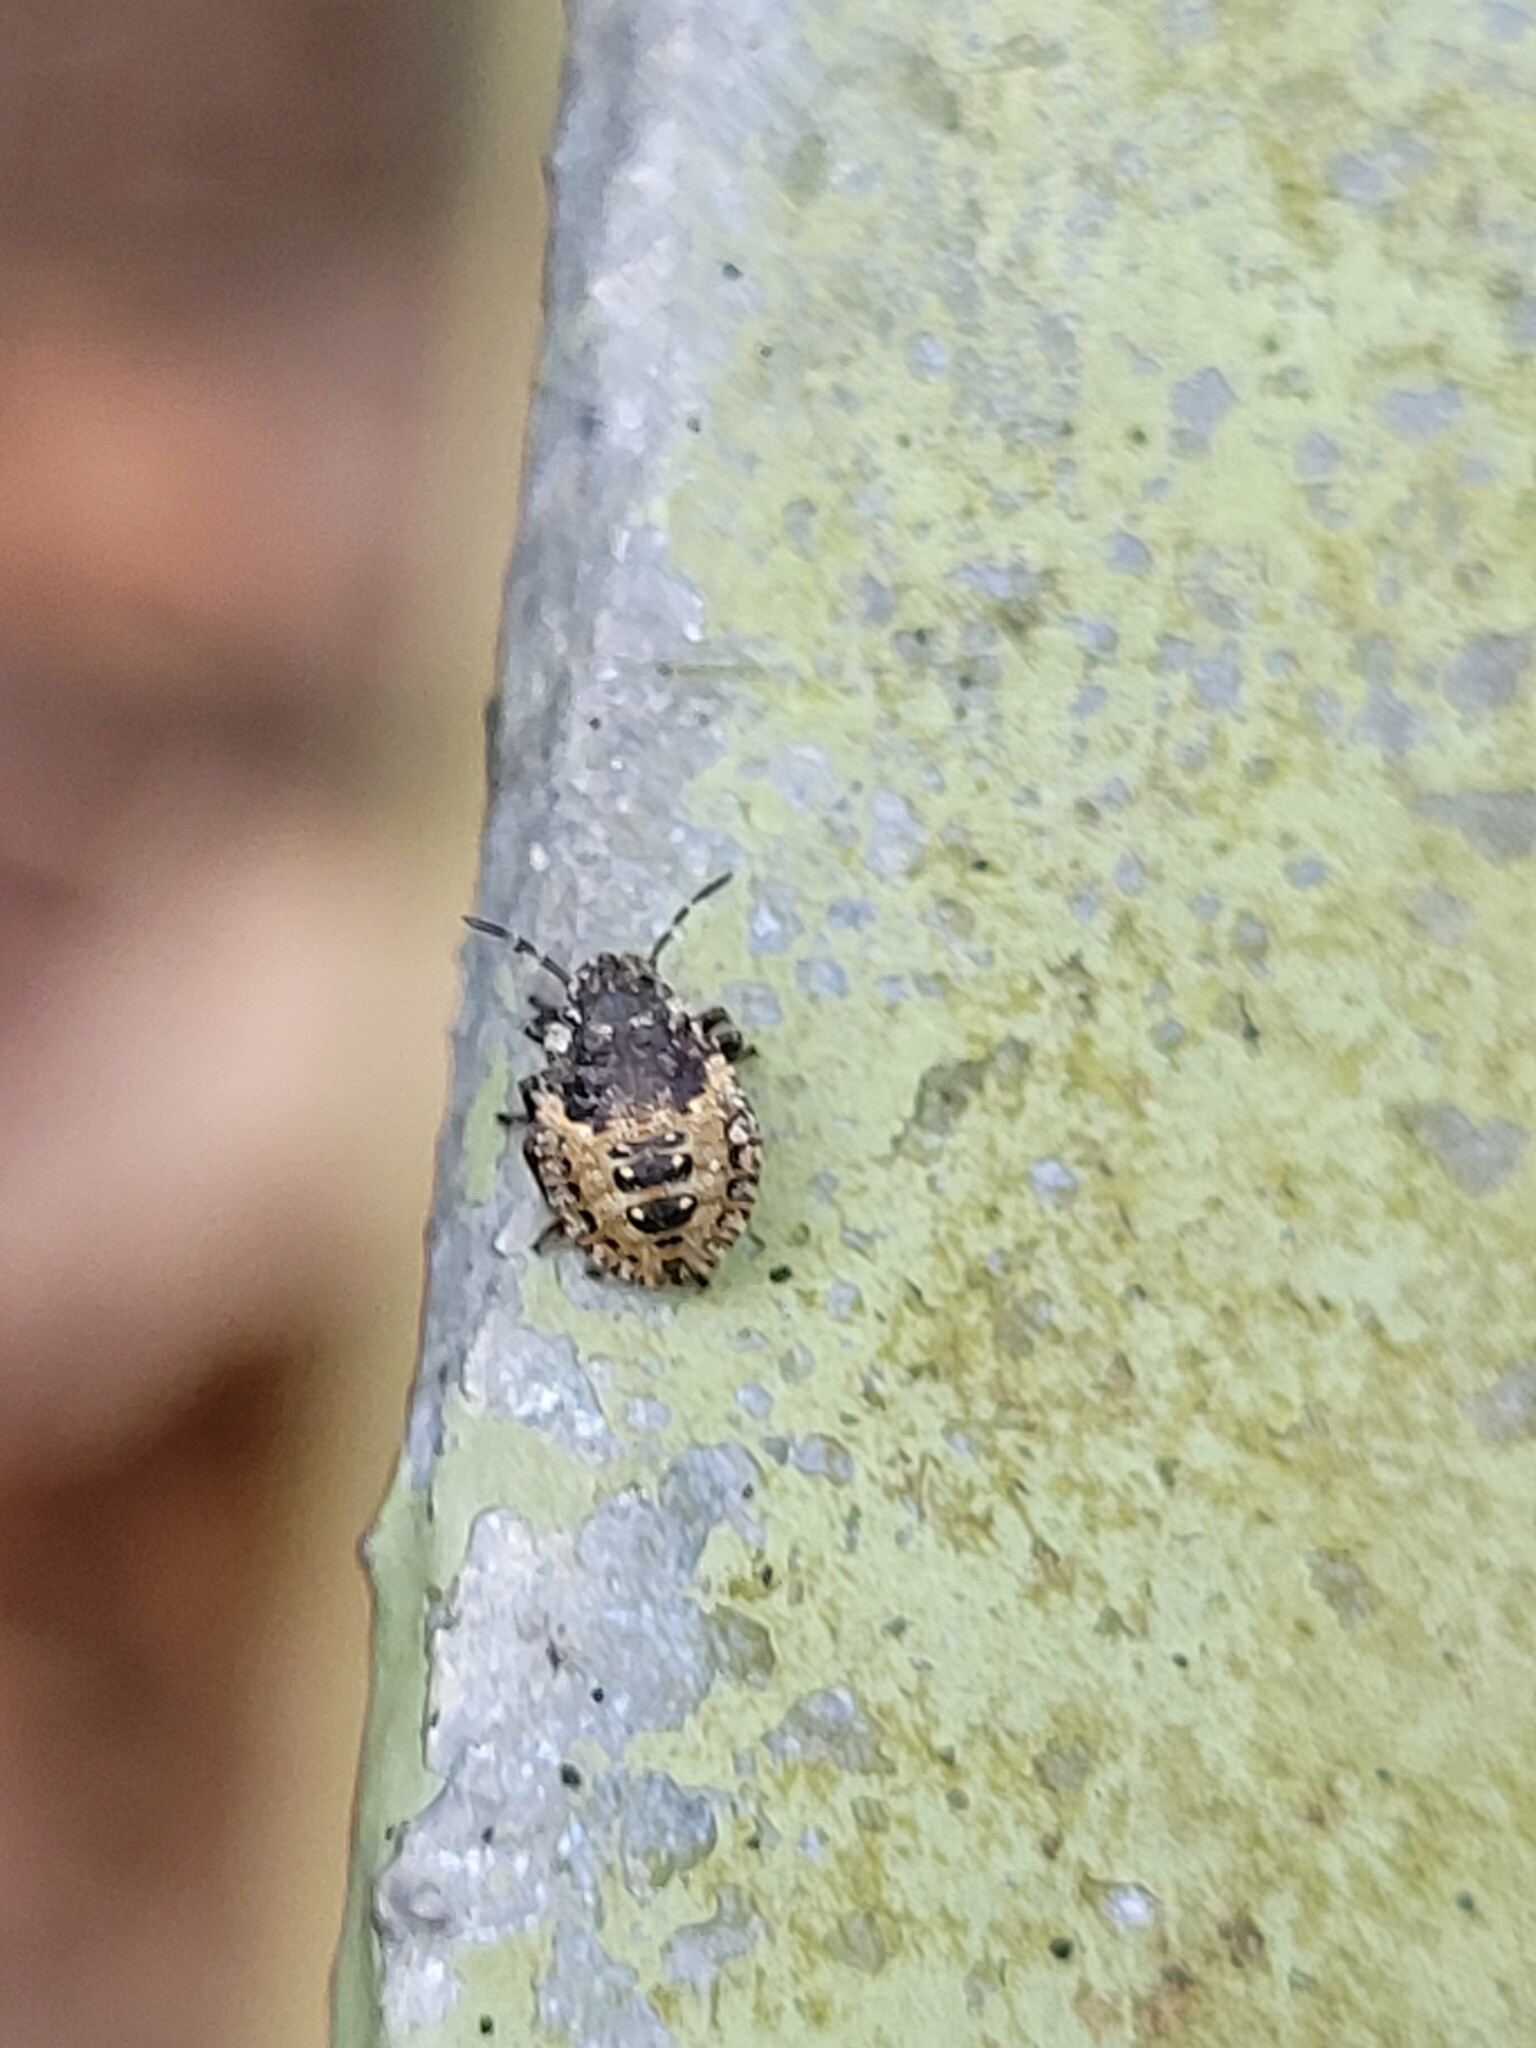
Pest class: stink_bug